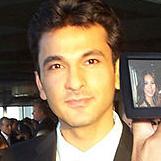
Age: 35